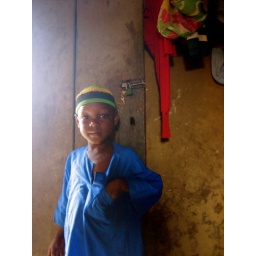
A cute boy collecting his prayer beads as the call to prayer sounded in Larabanga, Ghana.